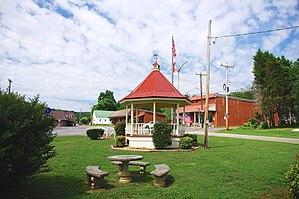
Woodville est une ville du comté de Jackson, dans l'Alabama.